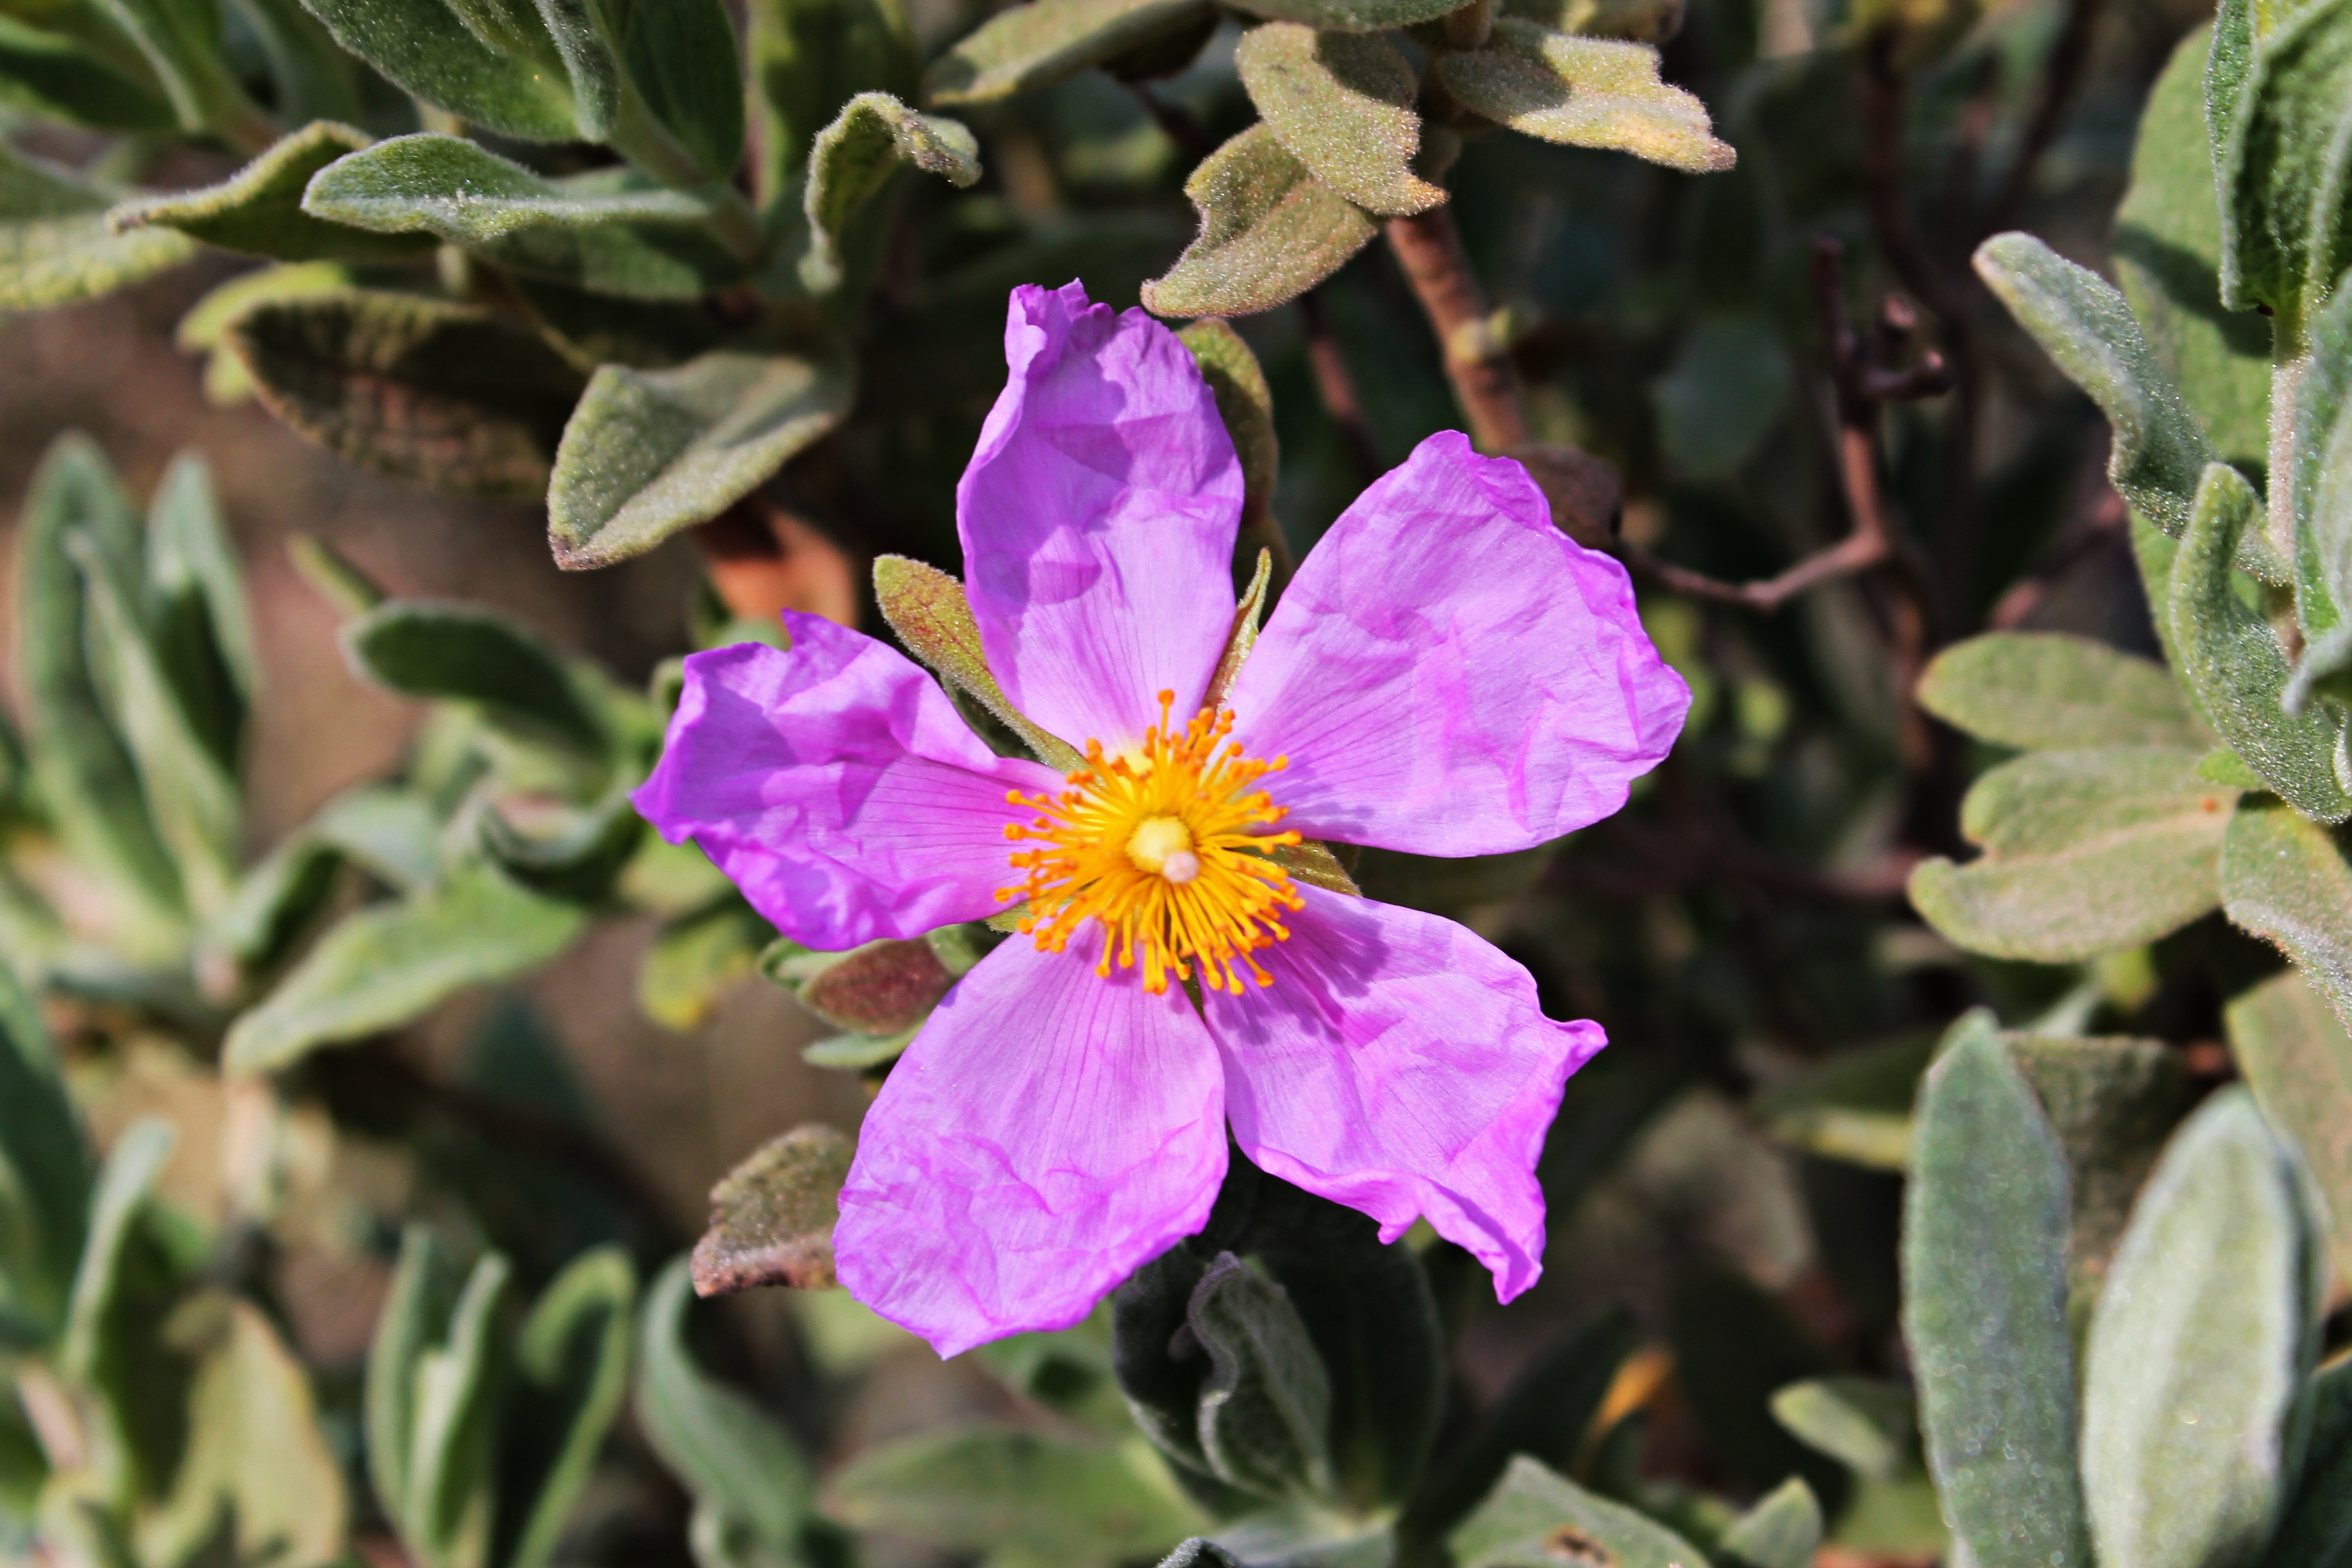
winter, plant, flower, wild, mediterranean, macro, botany, flora, wild flower, wildflower, shrub, diversity, beauty, pistils, macro photography, mayfly, flowering plant, mediterranean countryside, annual plant, land plant, amagante, violet and yellow